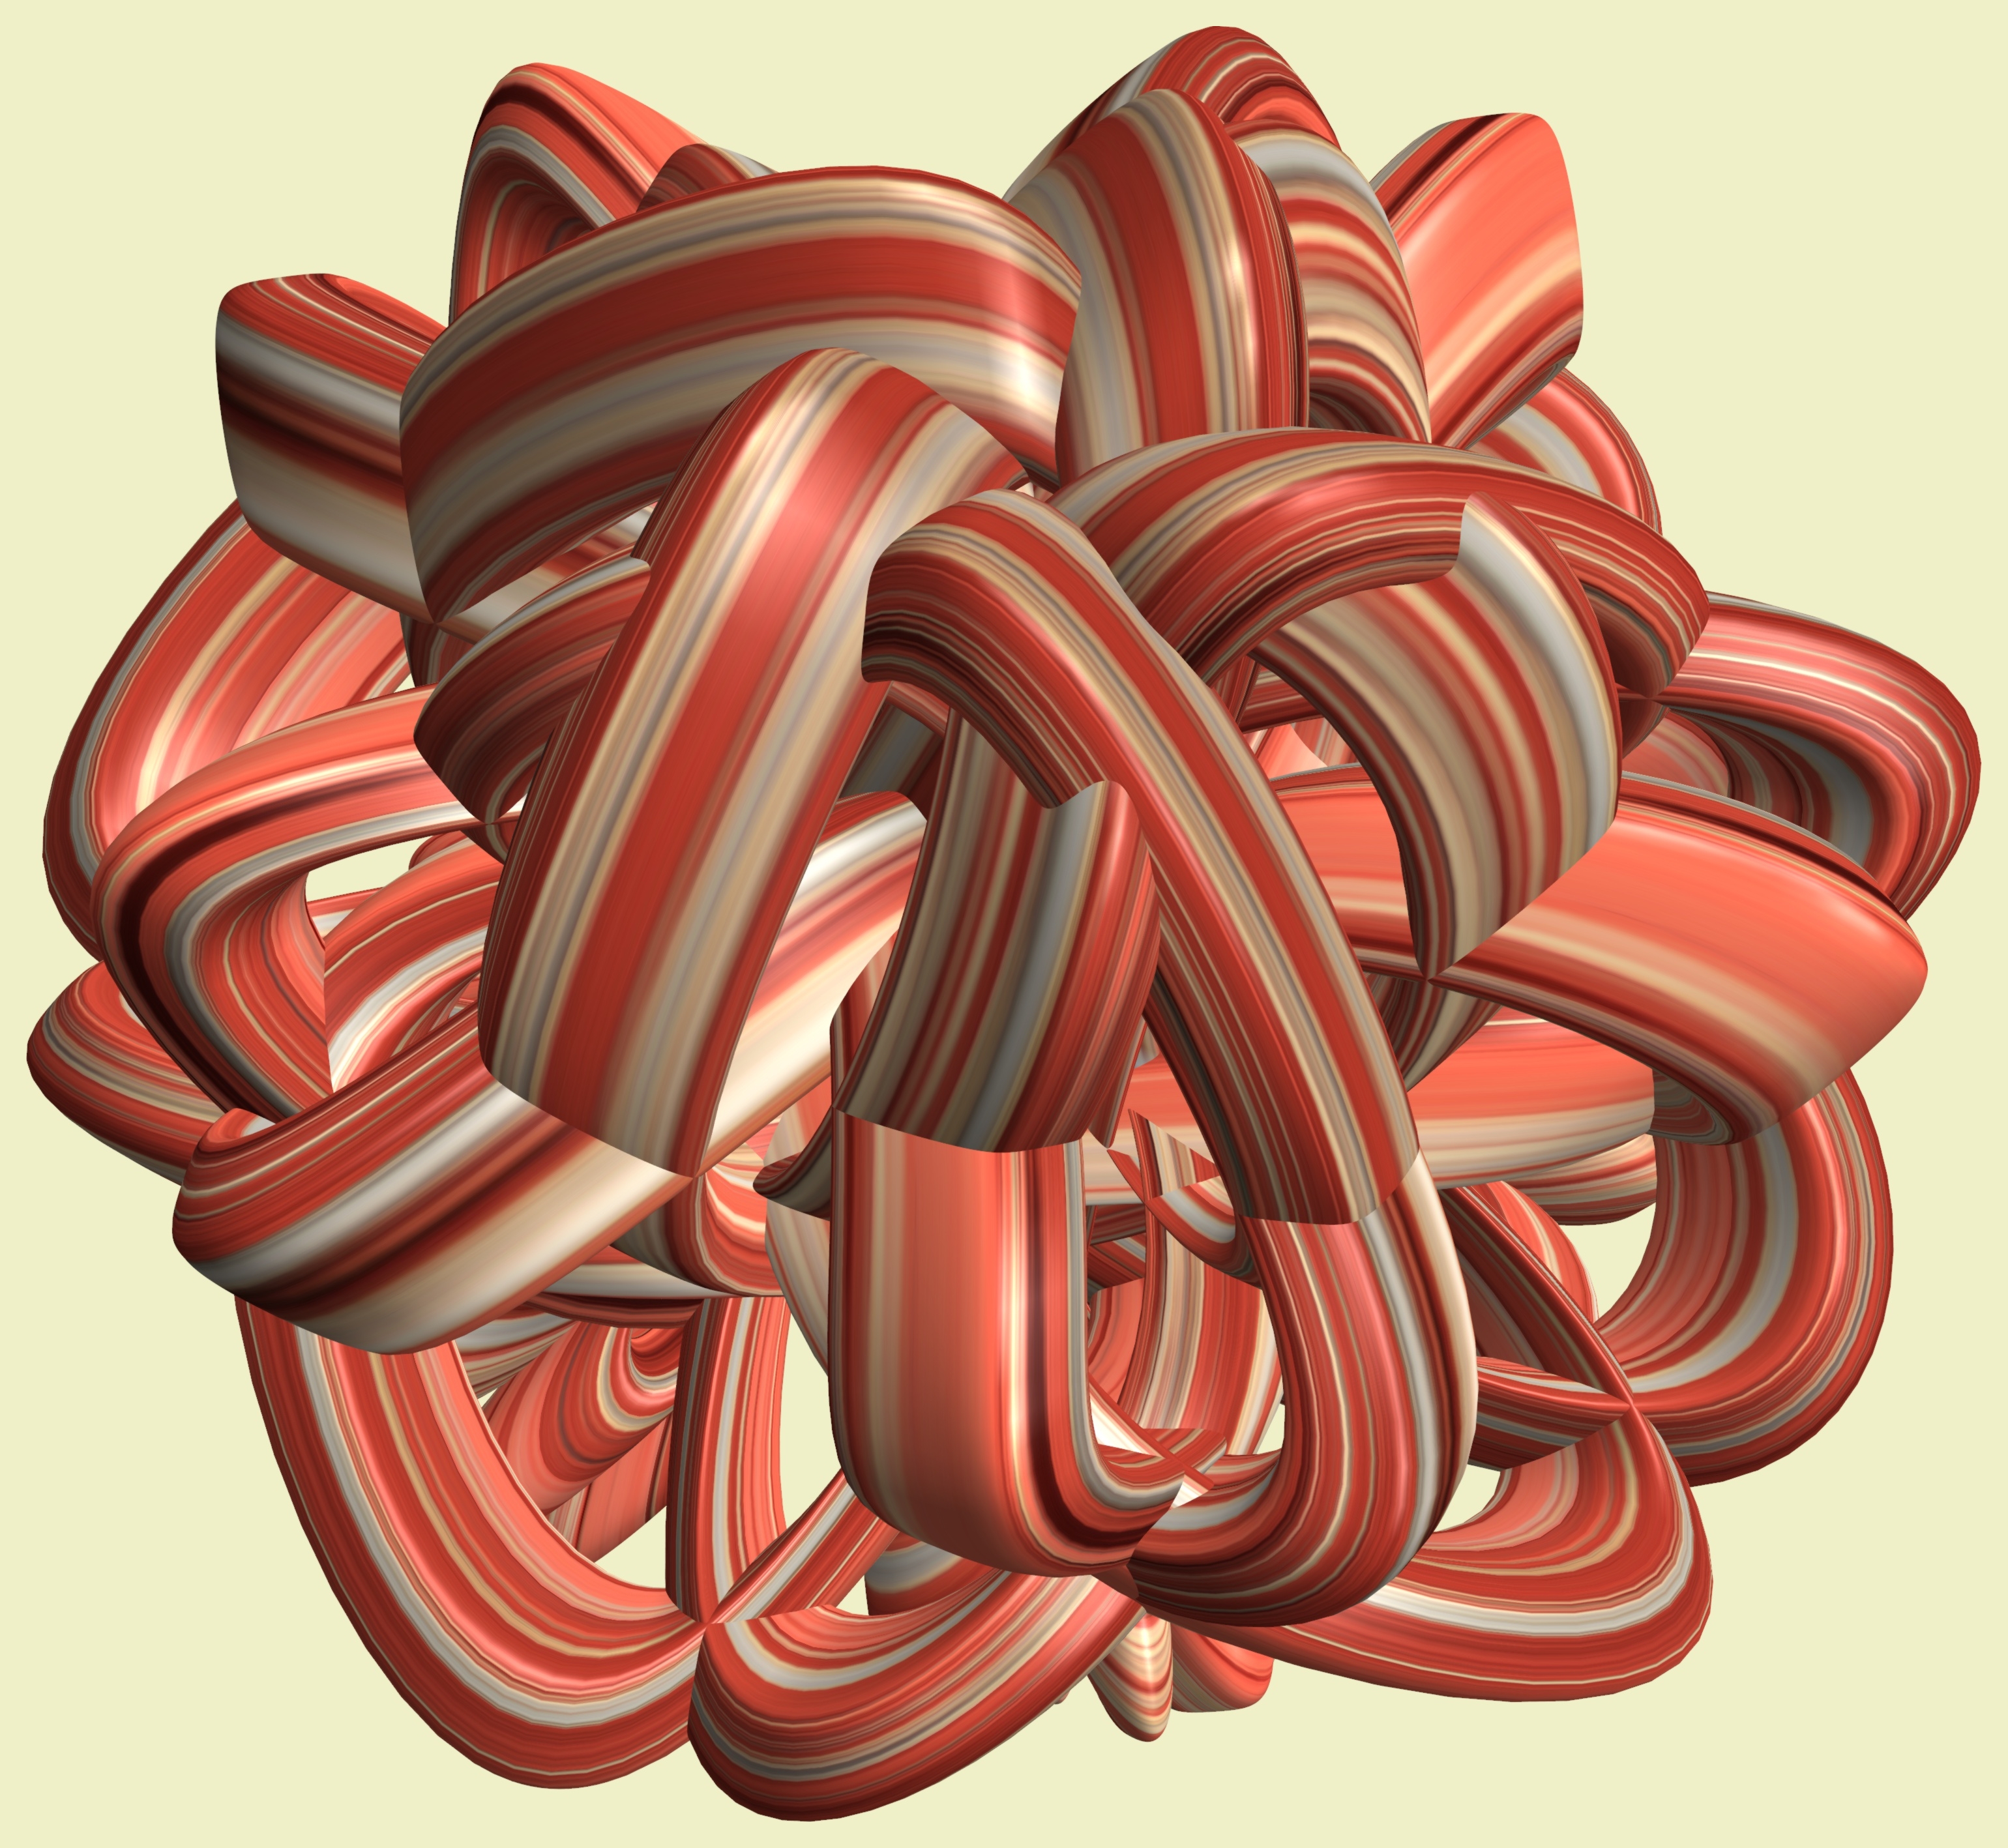
structure, texture, spiral, flower, petal, heart, pattern, food, red, produce, geometry, circle, sculpture, illustration, design, symmetry, mesh, 3d, graphic, shape, torus, mathematica, cg, parametricplot3d, code, program, algorithm, mapping, geometricsculpture, lissajous